Church of Caucasian Albania

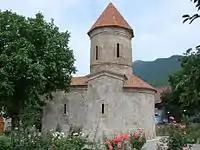
Side view of the Church of Kish

The Caucasian Albanian tribes were divided between the Chalcedonian Georgian Orthodox North centered around the bishopric of Kish and the Armenian Apostolic Church of the south